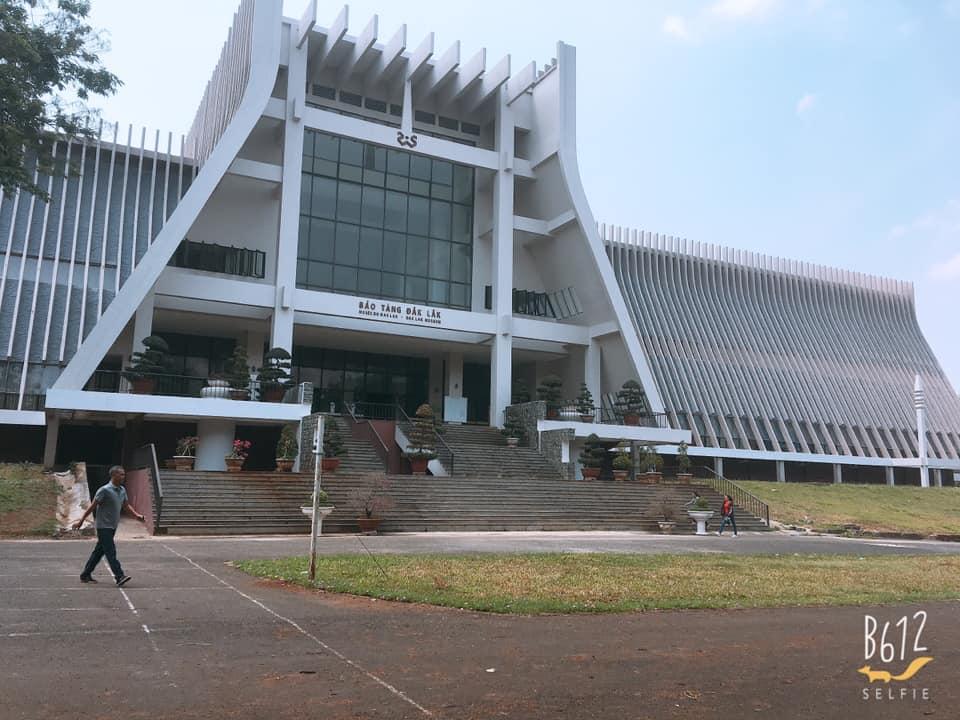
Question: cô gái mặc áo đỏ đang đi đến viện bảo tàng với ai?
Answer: với một bạn nữ mặc áo xanh lá